Elisabeth Christine of Brunswick-Wolfenbüttel-Bevern

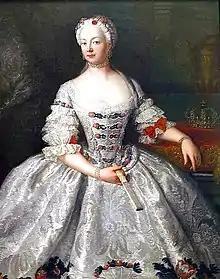
Queen Elisabeth Christine of Brunswick-Wolfenbüttel-Bevern

After the death of her father-in-law, her husband acceded to the throne of Prussia as Frederick II in 1740. He had no known affairs with women and presided over a very spartan, almost military court where women rarely appeared. He did not care for ceremonial court life and representation and left most of the posts in his own court vacant at Potsdam. During the first years of his reign, he did somewhat revive the court life, but after Sanssouci Palace in Potsdam was completed in 1747, he spent his life more isolated in Sanssouci in the summer and the City Palace, Potsdam in the winter, and only appeared at the official royal court in Berlin at special occasions such as royal birthdays and visits of foreign princes. Despite his personal contempt for representational court life, however, he realized its importance in the system of state and therefore did not abolish court life in Prussia, but rather left all court duties to Elisabeth.